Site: brandenburg
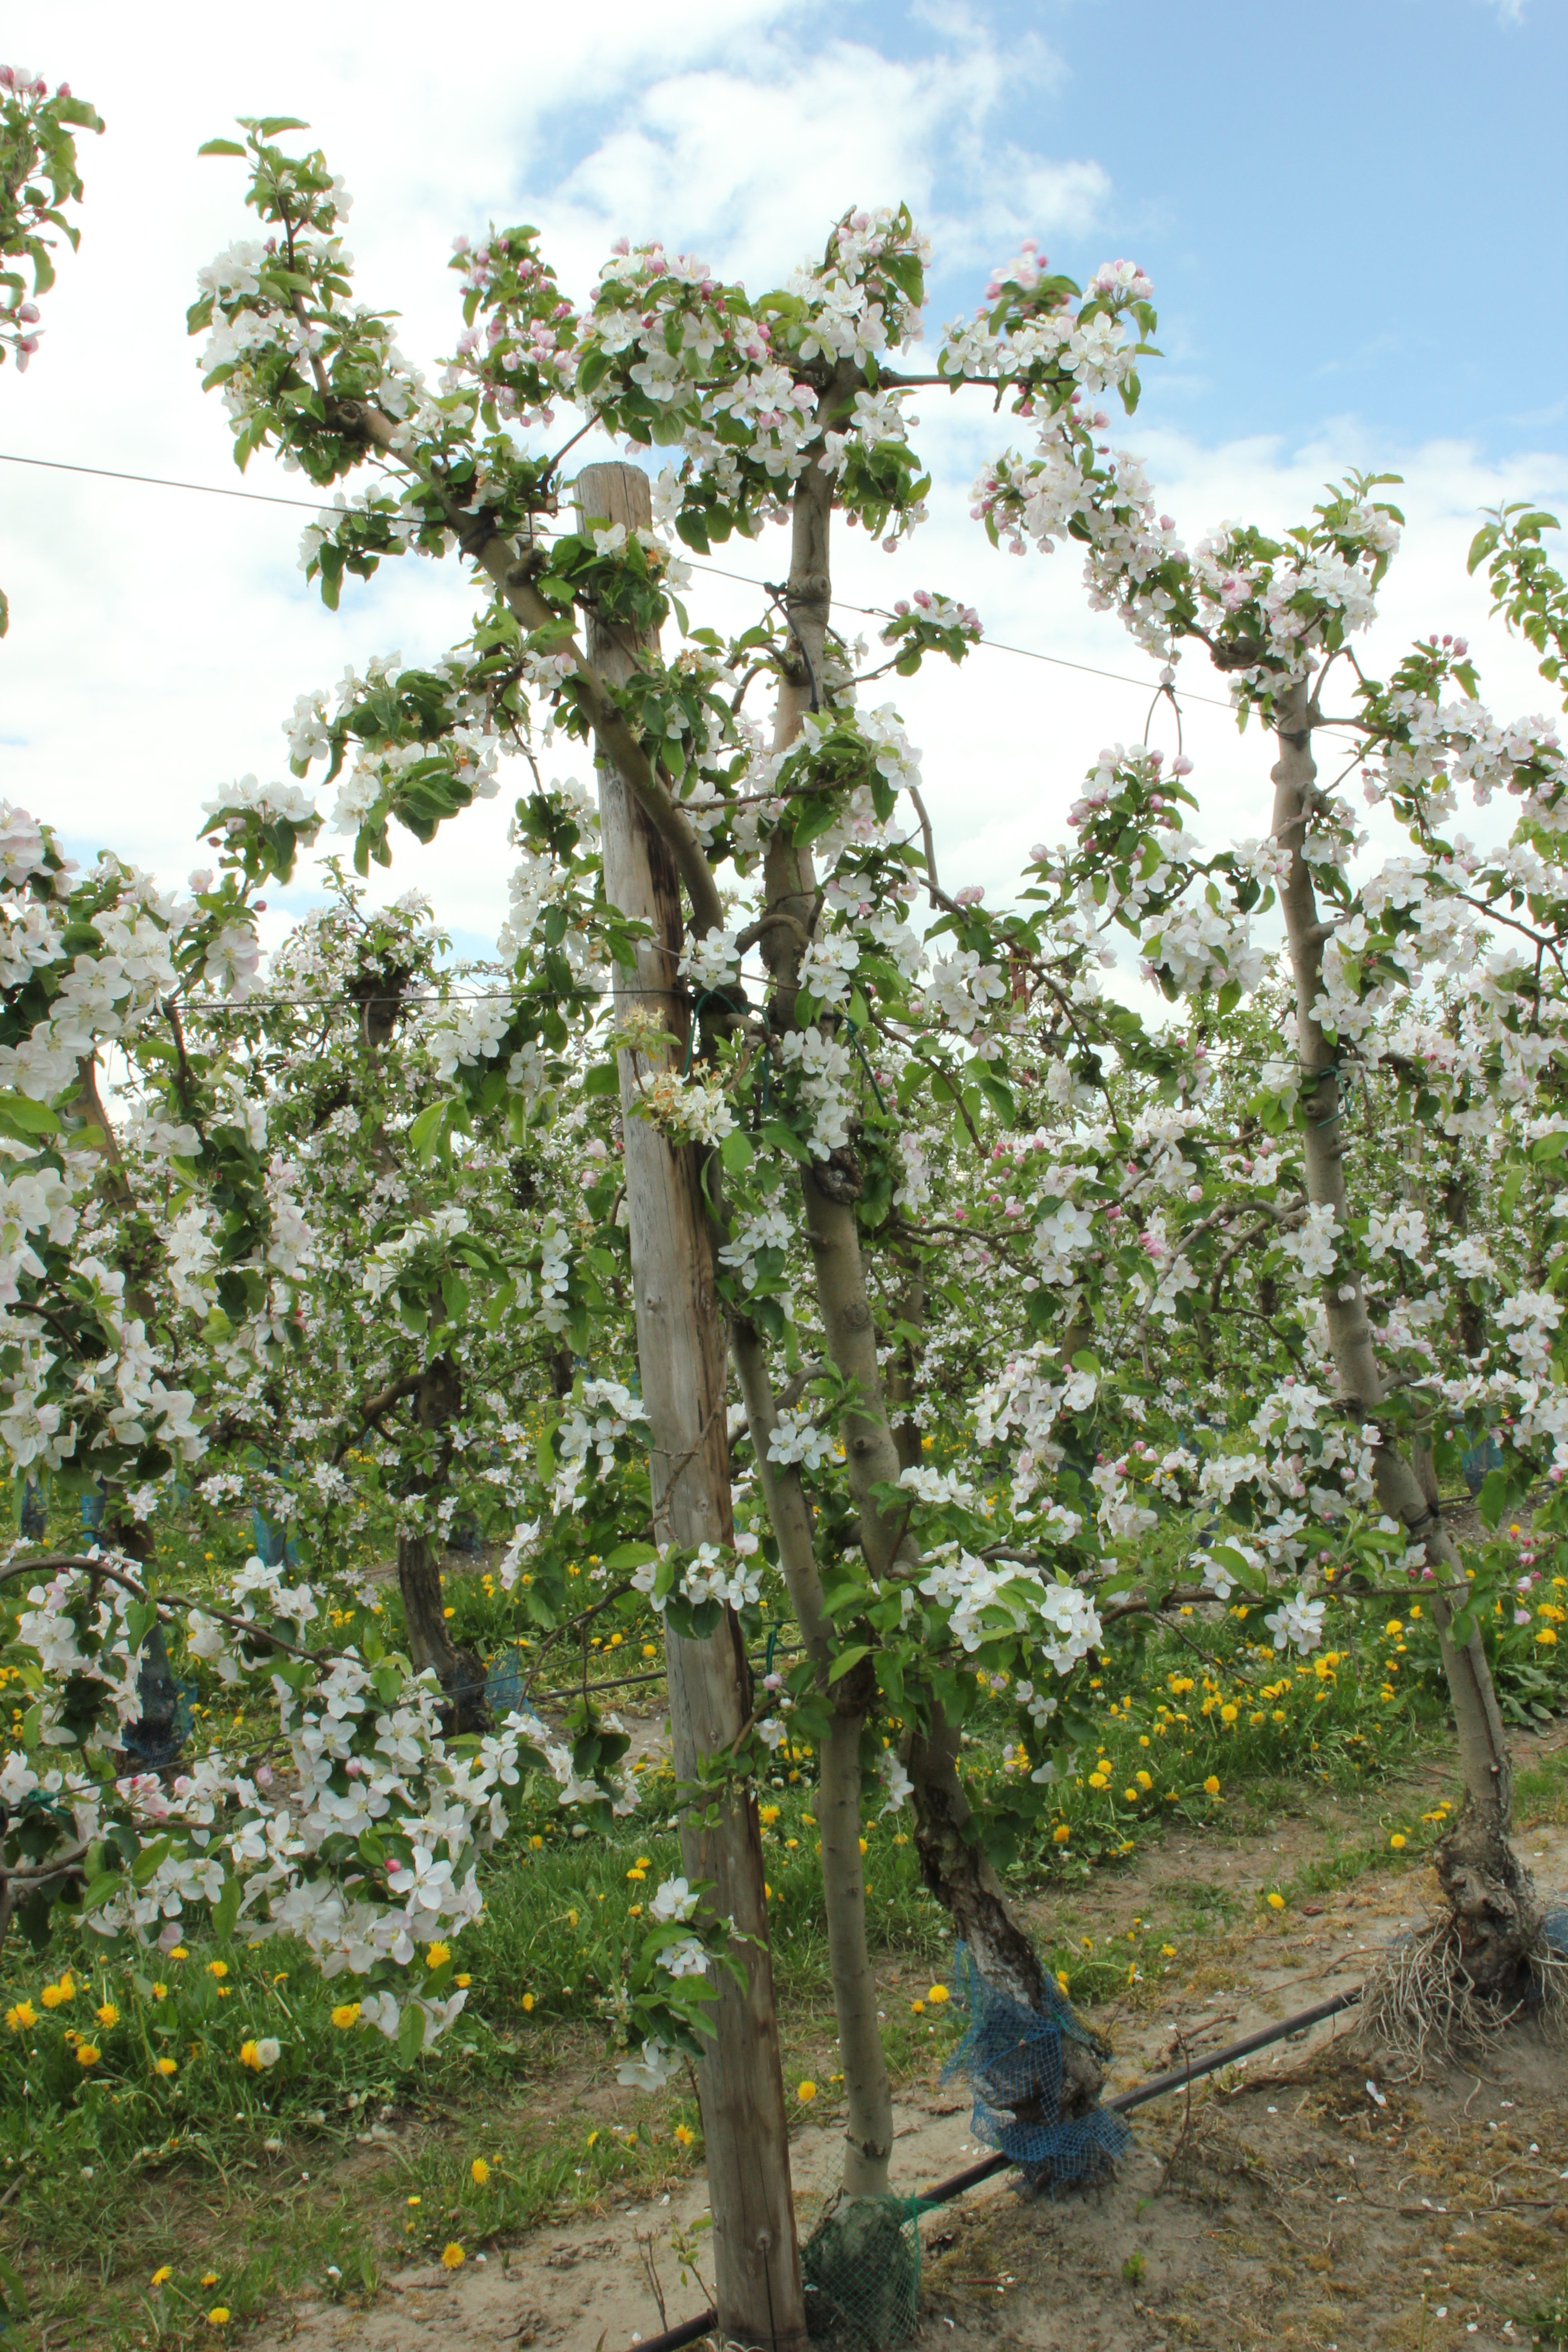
Growth stage (BBCH 65): Flowering